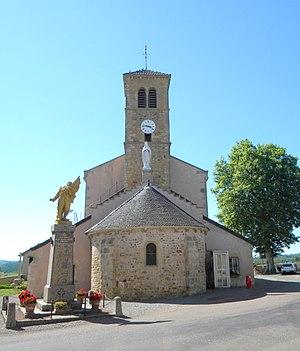
Eglise Saint-Saturnin de Vauban (Saône-et-Loire)
Vauban est une commune française située dans le département de Saône-et-Loire en région Bourgogne-Franche-Comté.
Cet article recense une partie des monuments historiques de Saône-et-Loire, en France.